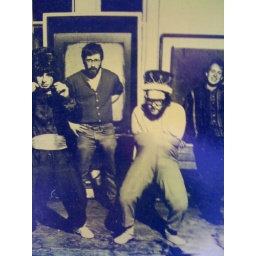
This poster is hanging in my boy Jason's home office.